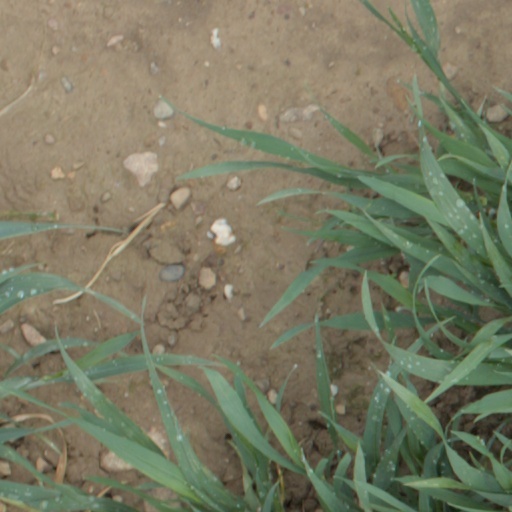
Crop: wheat